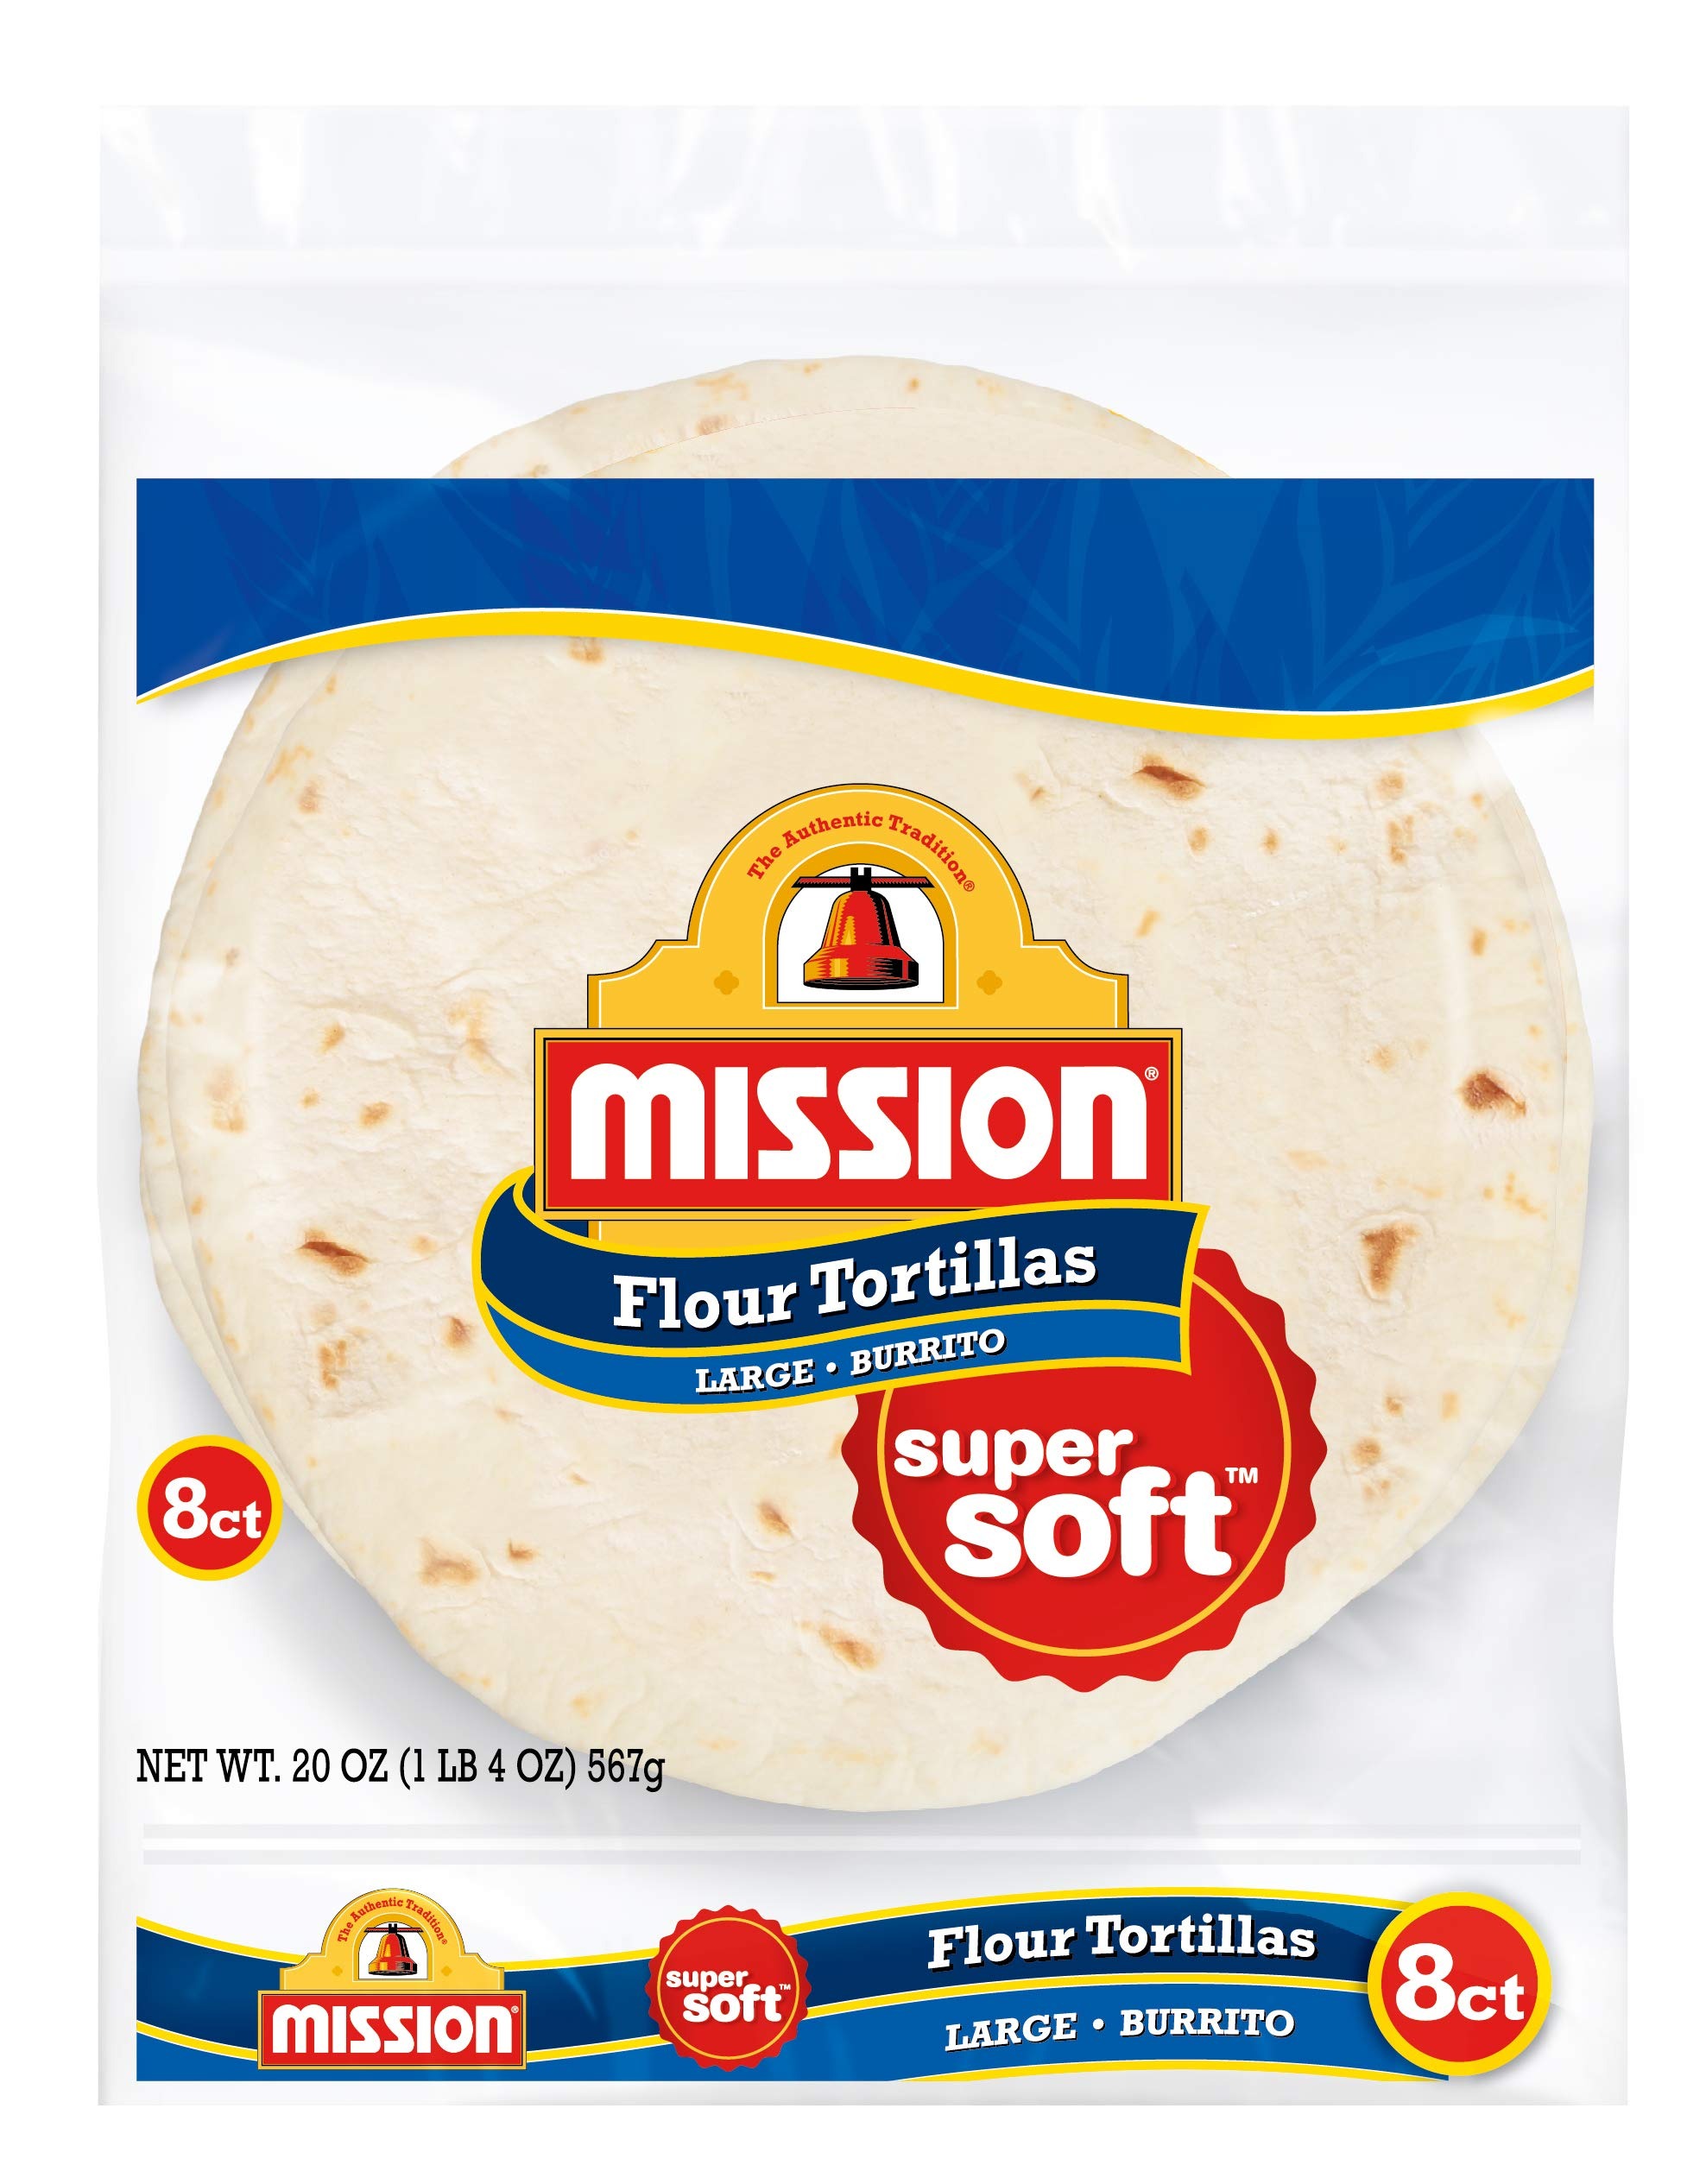
Item Name: Mission Burrito Flour Tortillas, Trans Fat Free, Authentic, Large Size, 8 Count
Bullet Point: Mission, 10 Inch Burrito Flour Tortillas, 8 ct, 20 oz
Value: 20.0
Unit: ounce

Price: 3.69